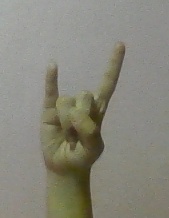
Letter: la